Miss Grand Trinidad and Tobago 2023

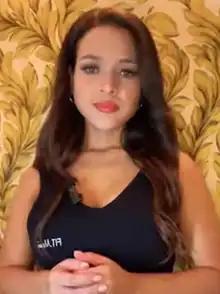
Mileidy Materano, the winner of the contest

Miss Grand Trinidad and Tobago 2023 was the inaugural edition of the Miss Grand Trinidad and Tobago pageant. The grand final of the contest, which was originally set for 2 September, was organized on 10 September 2023, at the Banquet and Conference Centre MovieTowne Mall, Port of Spain.